Pacifism

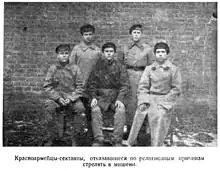
The soldiers of the Red Army in Russia, who on religious grounds refused to shoot at the target (evangelicals or Baptists). Between 1918 and 1929

In 1915, the League of Nations Society was formed by British liberal leaders to promote a strong international organisation that could enforce the peaceful resolution of conflict. Later that year, the League to Enforce Peace was established in the U.S. to promote similar goals. Hamilton Holt published a 28 September 1914, editorial in his magazine the "Independent" called "The Way to Disarm: A Practical Proposal" that called for an international organization to agree upon the arbitration of disputes and to guarantee the territorial integrity of its members by maintaining military forces sufficient to defeat those of any non-member. The ensuing debate among prominent internationalists modified Holt's plan to align it more closely with proposals offered in Great Britain by Viscount James Bryce, a former British ambassador to the United States. These and other initiatives were pivotal in the change in attitudes that gave birth to the League of Nations after the war.